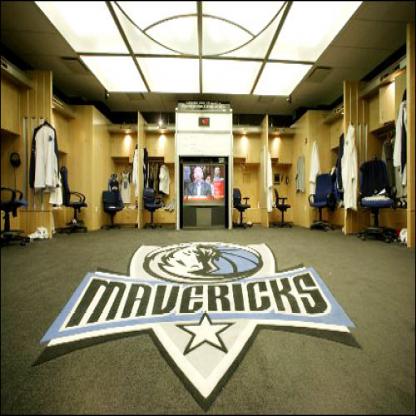
Scene: Indoor